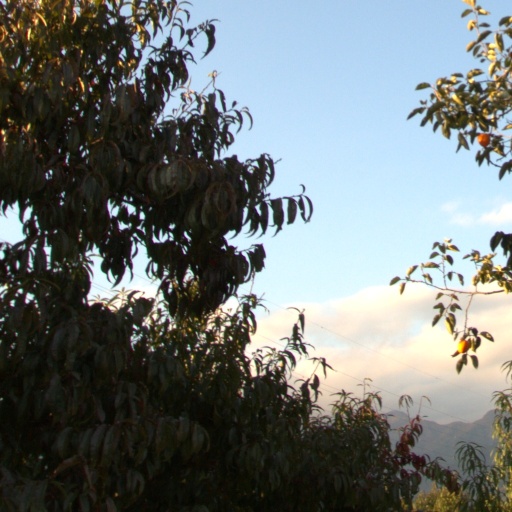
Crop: grape